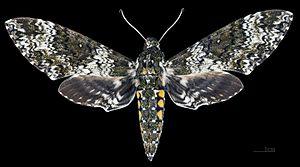
Manduca rustica est une espèce de papillons de nuit de la famille des Sphingidae, de la sous-famille des Sphinginae et de la tribu des Sphingini.